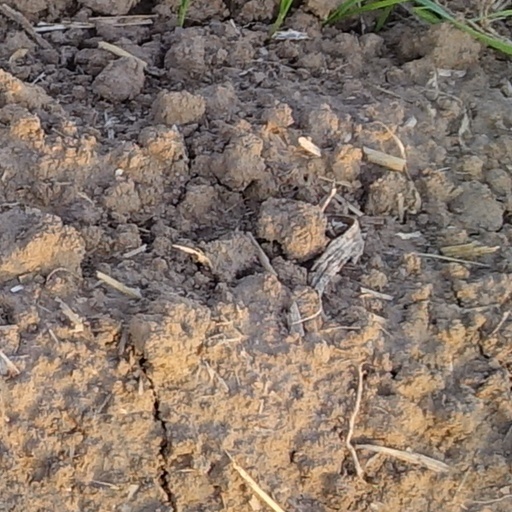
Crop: wheat